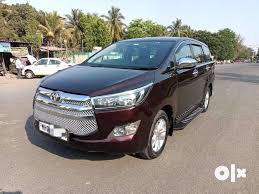
Label: noambulance